Battle of Branyiszkó

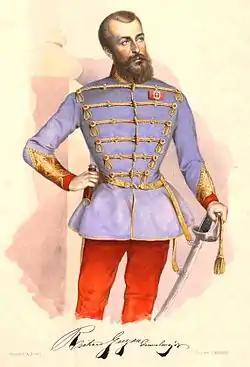
Guyon Richard1

During that time at Branyiszkó, Guyon was preparing for the battle. The natural features of the Branyiszkó pass made it an excellent defense place. Its thirteen hairpin bends, its narrow paths, and the steep terrain all favored the defenders, who tried to fortify the pass, which already served as a natural fortress, with barricades.